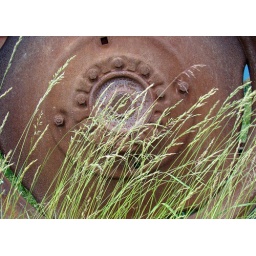
Tractor tire and grass form an interesting still life in a field in Hoosick Falls, NY.